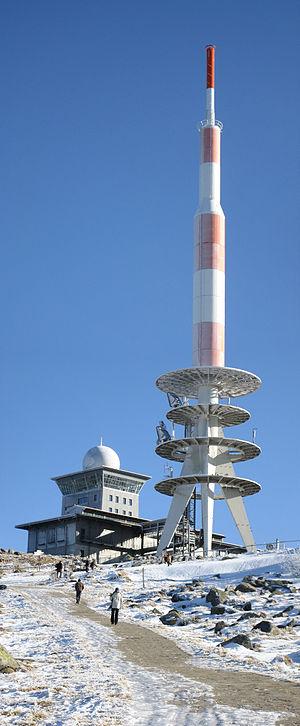
Sur le Brocken se trouvent plusieurs émetteurs pour la radio, la télévision, la téléphonie mobile et le faisceau hertzien.